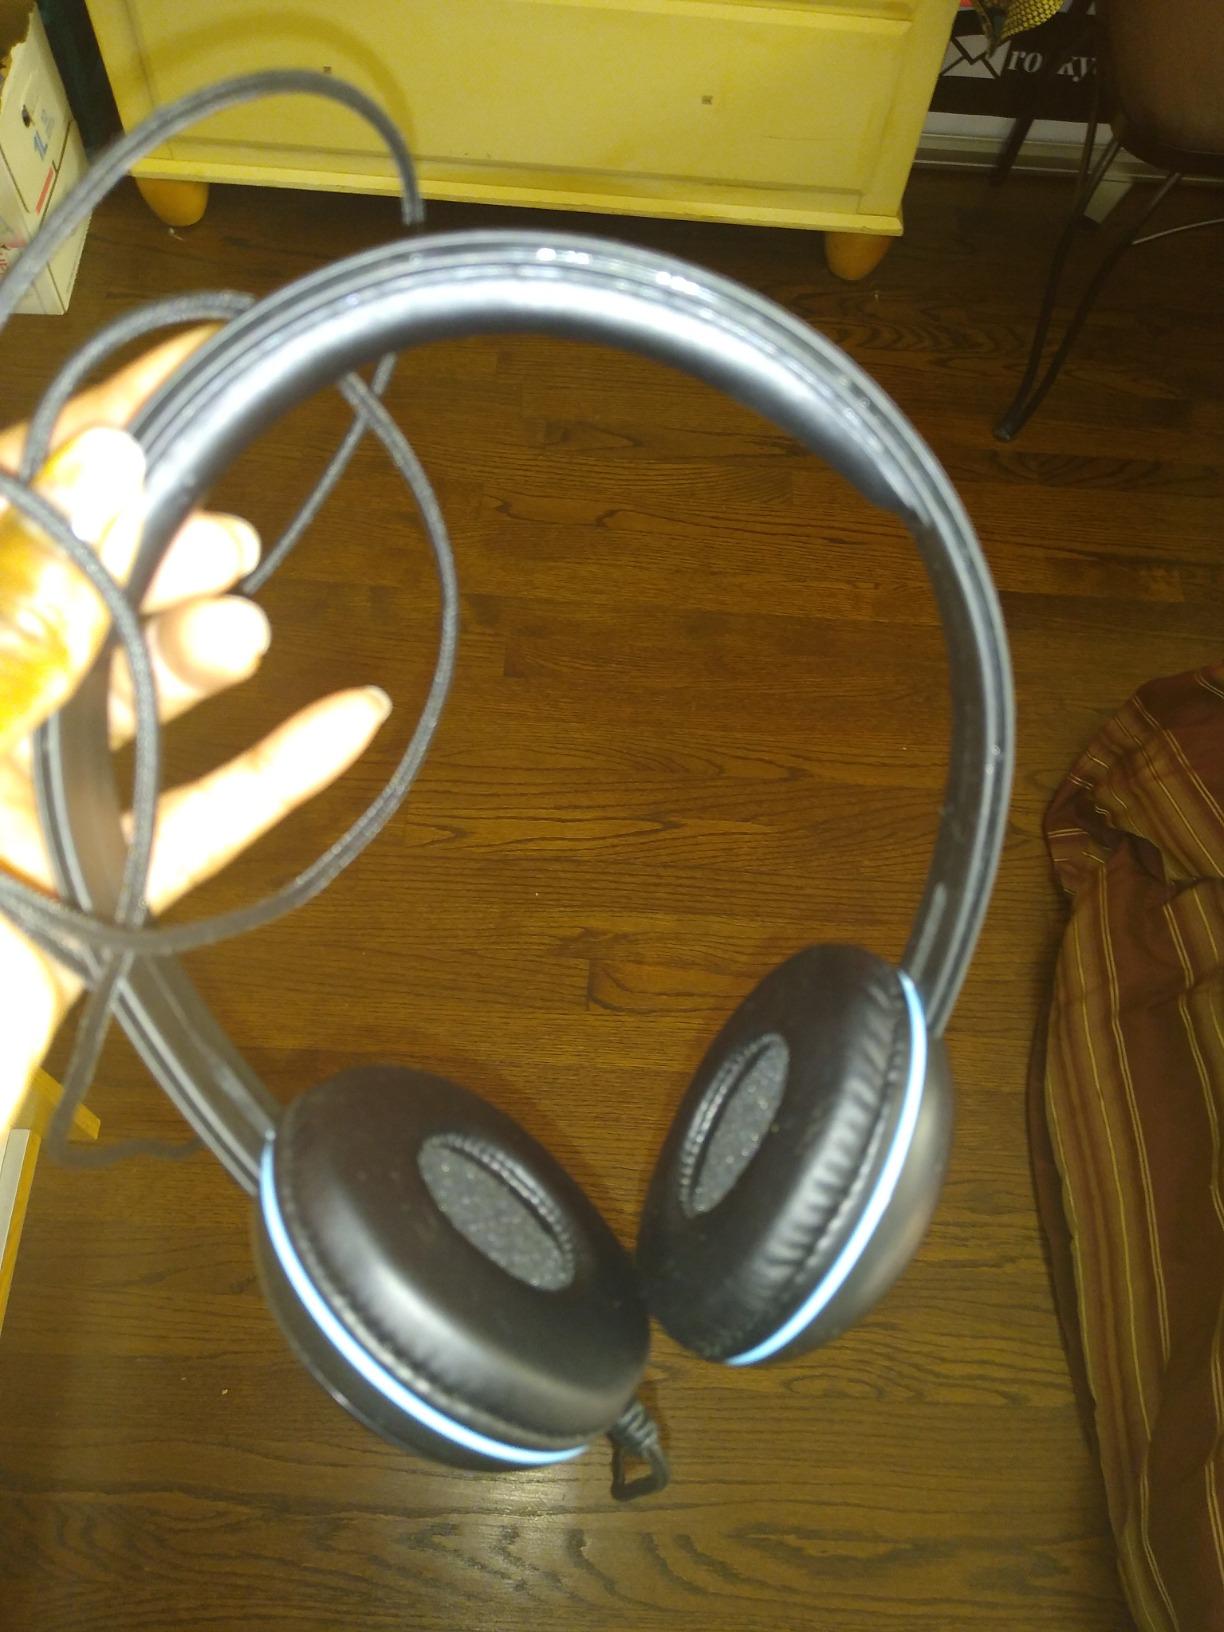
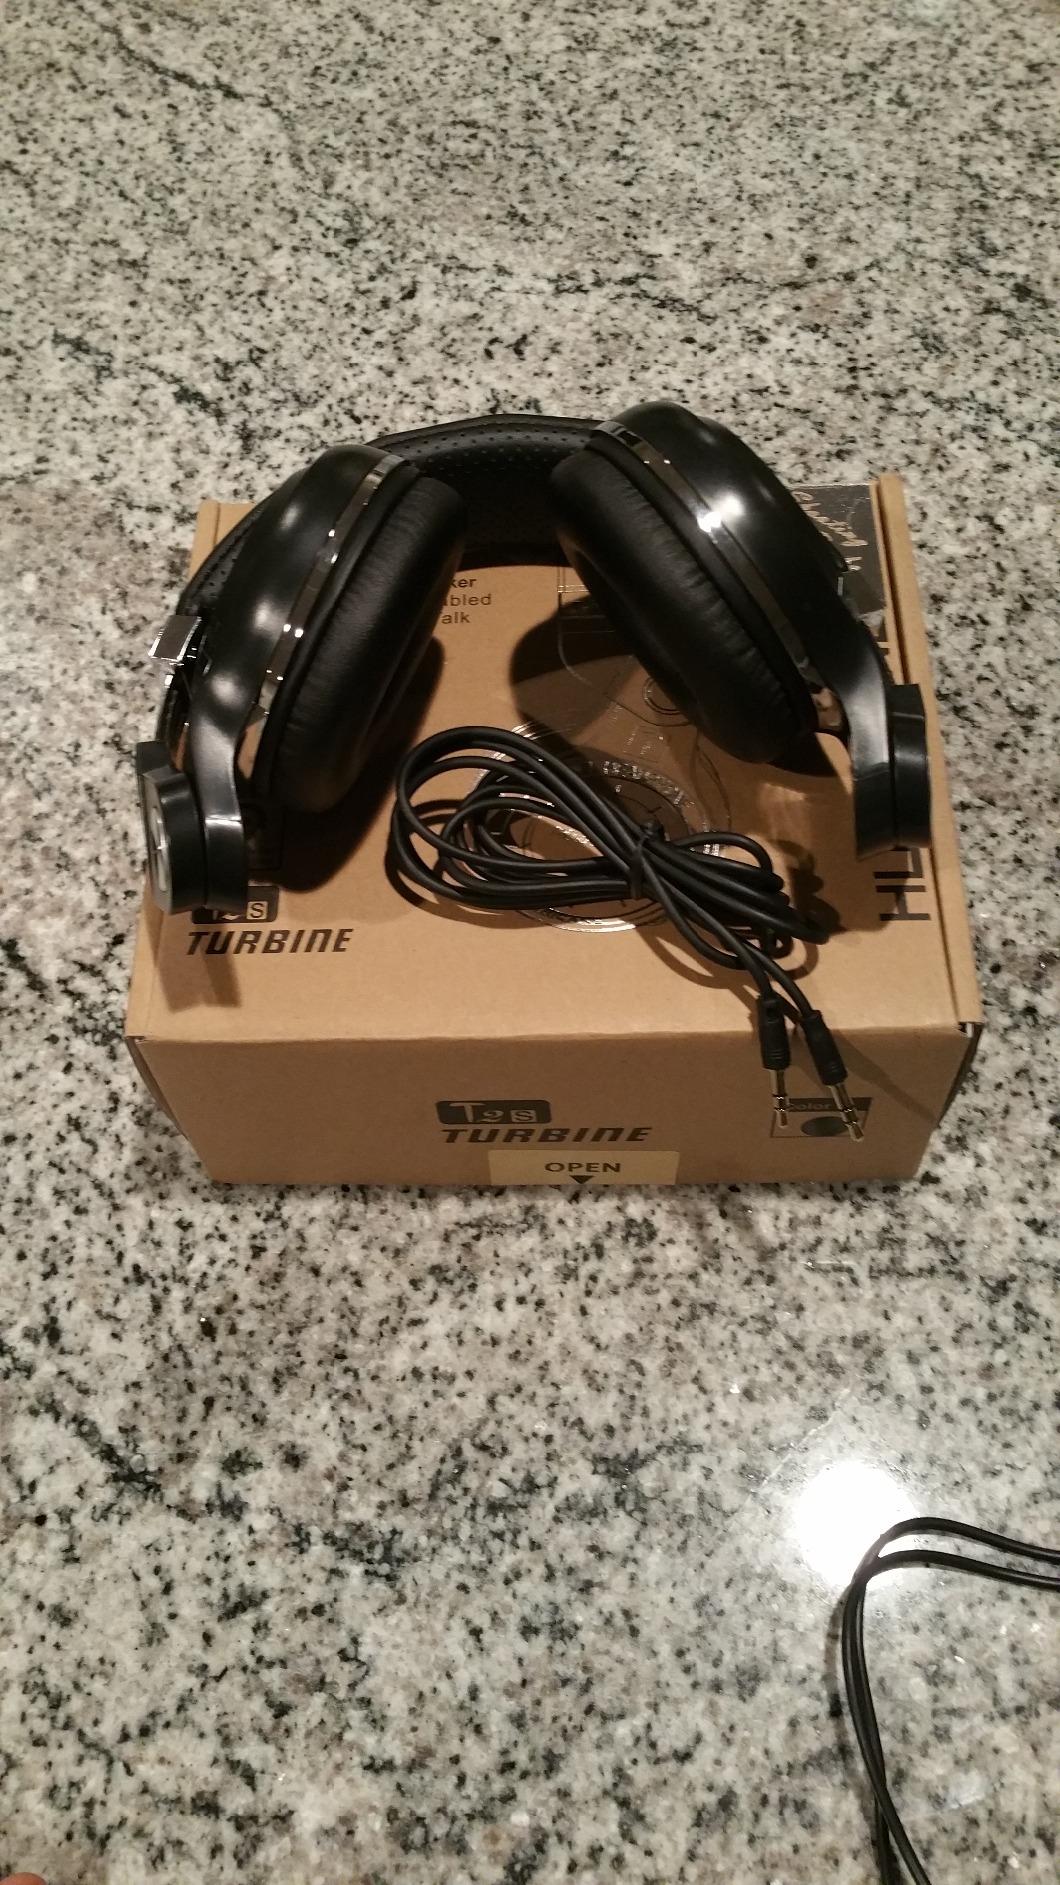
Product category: headphones
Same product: no